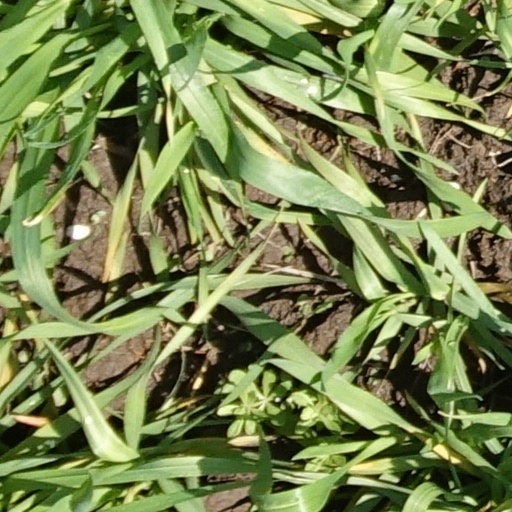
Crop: wheat